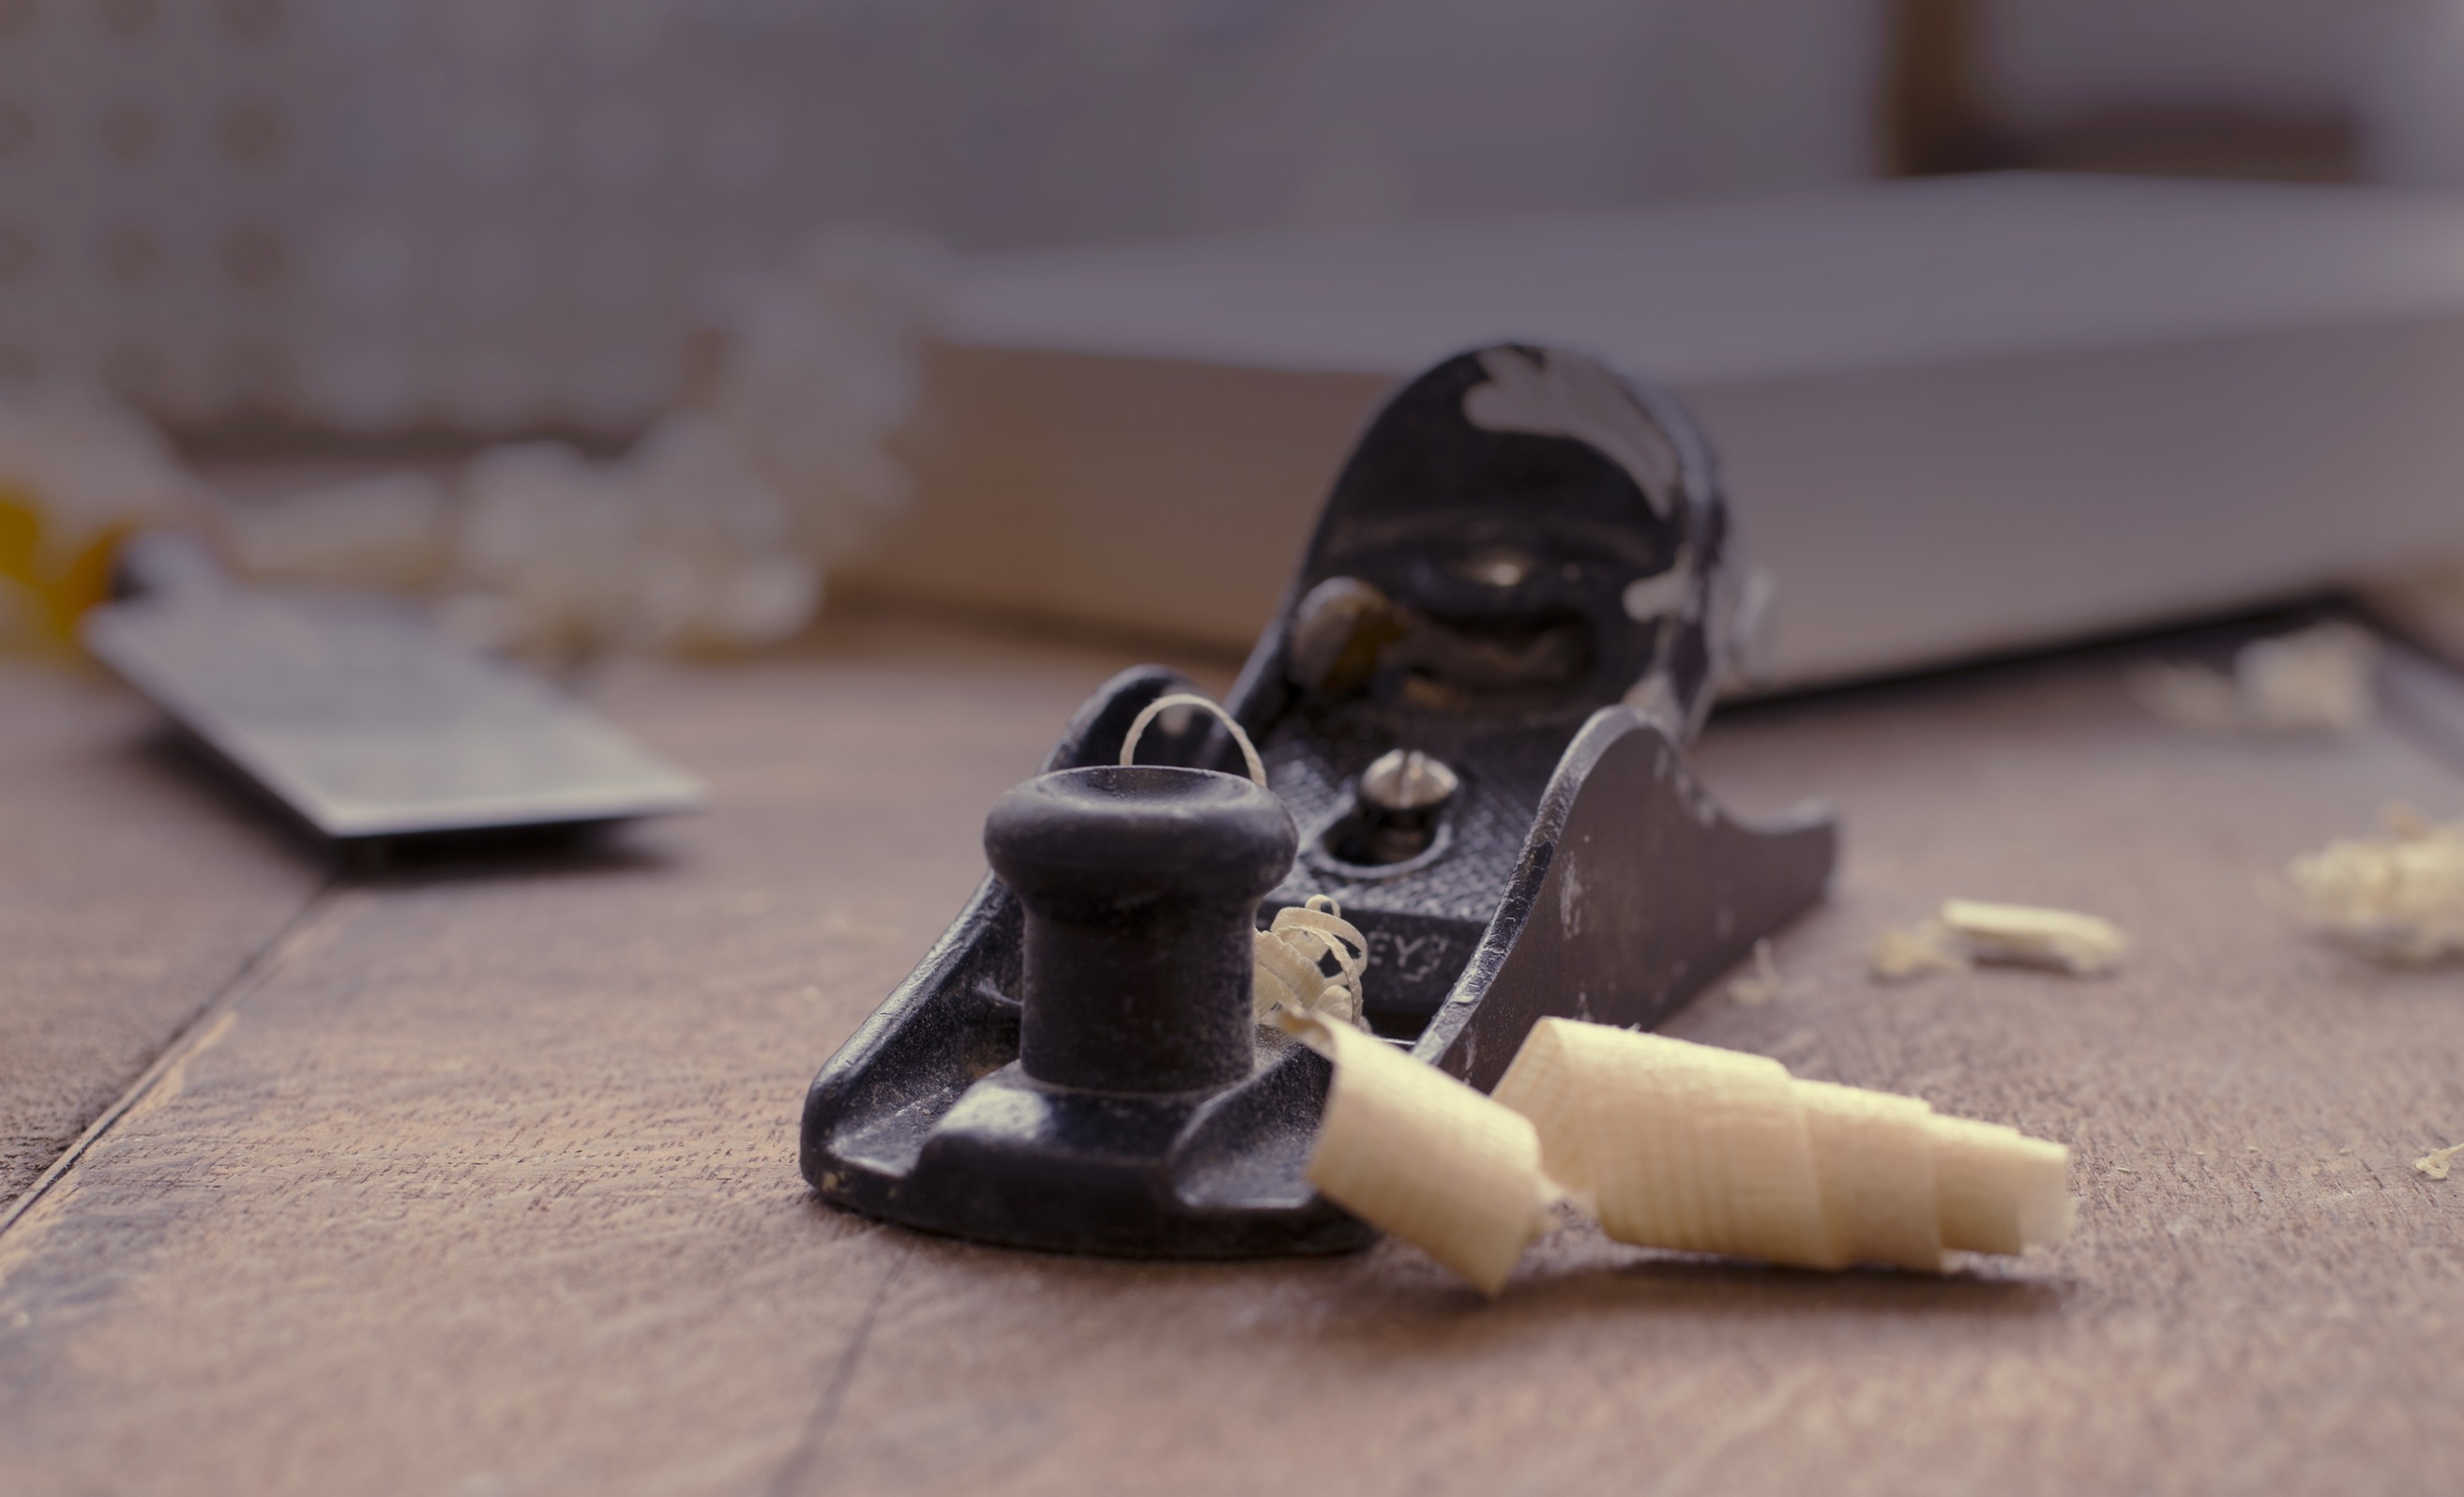
work, wood, old, tool, shop, smooth, closeup, toy, weapon, miniature, carpenter, planer, woodworking, gun, shavings, detail, handcraft, plough, chips, firearm